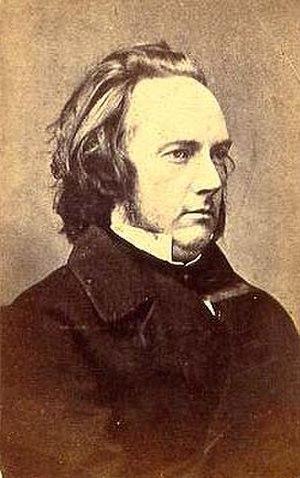
La paroisse de Lorne est à la fois une paroisse civile et un district de services locaux canadien du Nouveau-Brunswick. Le nom légal de cette paroisse et la paroisse de Lorne; un autre DSL nommé simplement Lorne est en les paroisses de Colborne et Durham en le comté de Restigouche.
La liste des gouverneurs généraux du Canada depuis la Confédération en 1867 présente ceux qui ont occupé ce poste de 1867 à nos jours. Pour la liste des gouverneurs des différentes entités historiques qui composent aujourd'hui le Canada, voir la Liste des gouverneurs du Canada avant la Confédération.
Lorne est un district de services locaux canadien du comté de Restigouche, au nord du Nouveau-Brunswick.